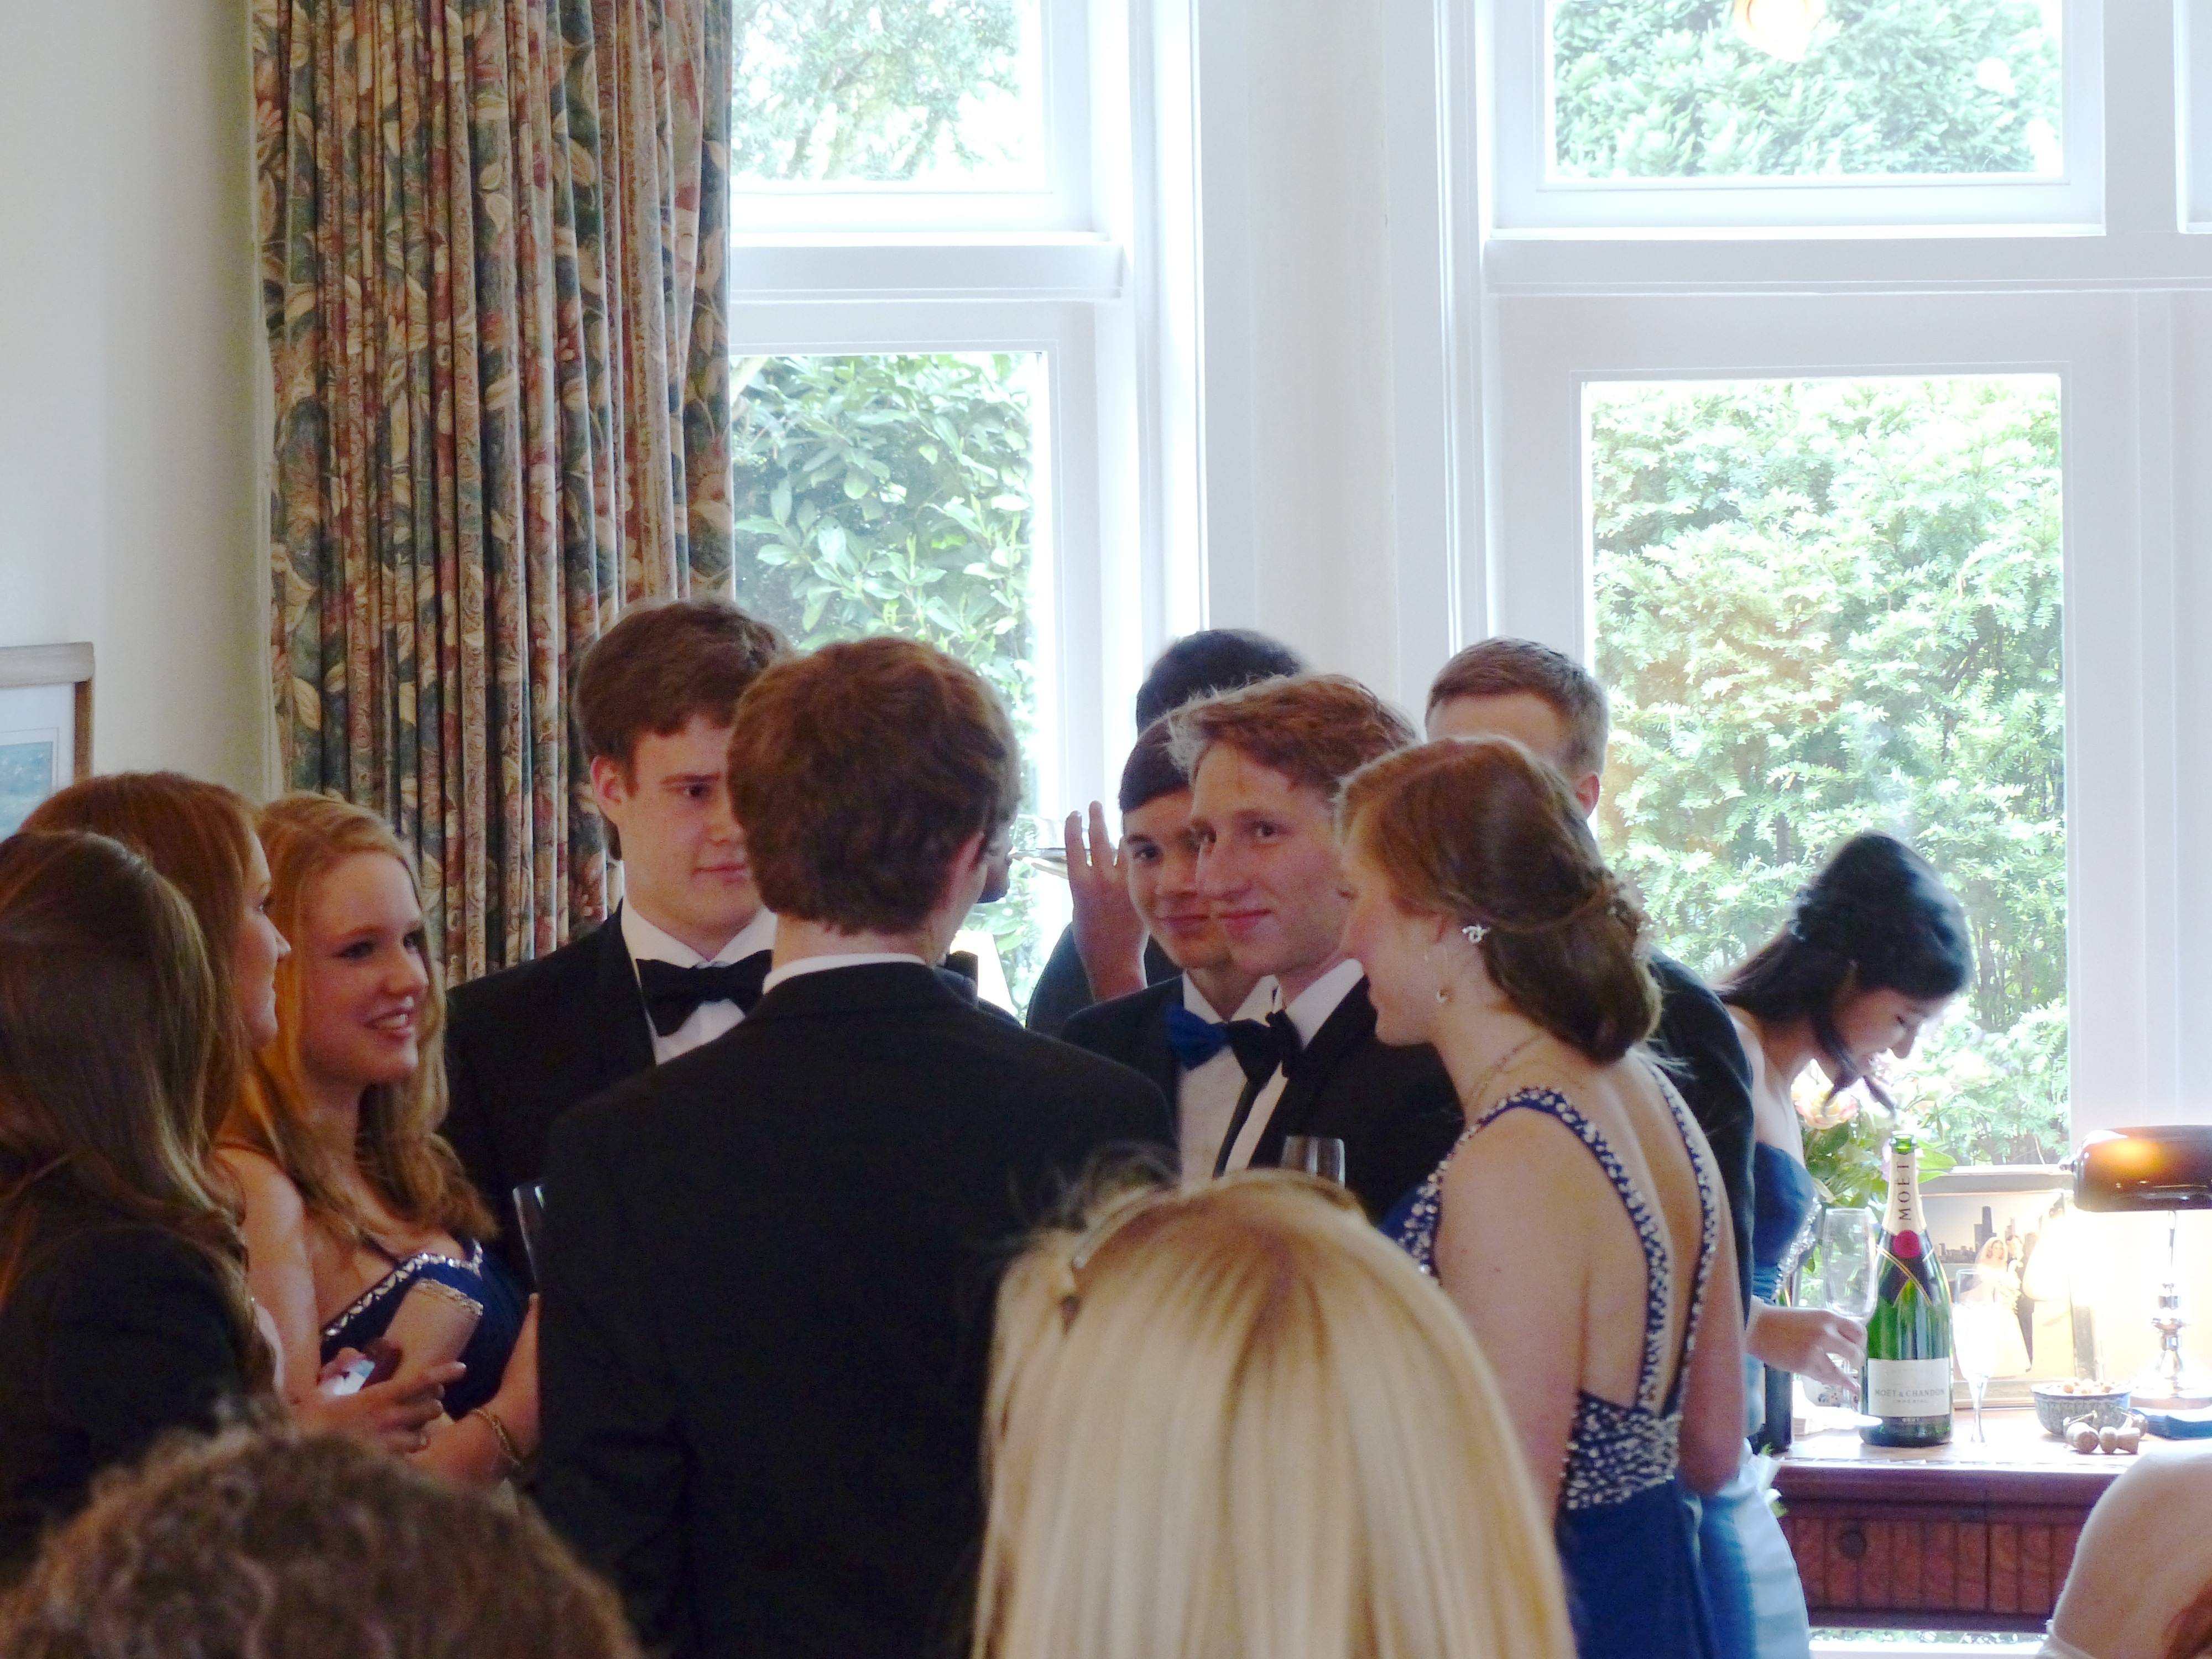
people, meal, party, highschool, prom